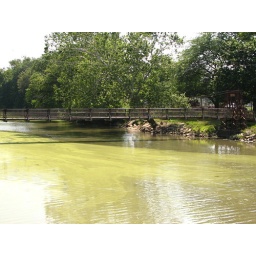
Swinging bridge over the river